School of Philosophy and Economic Science

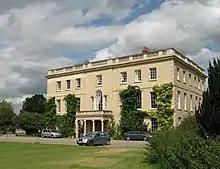
Waterperry House, Oxfordshire, UK

In 1972 the UK branch of SES purchased the Waterperry Estate in Oxfordshire, including its horticultural business, which it continues to run to generate revenue for the SES. In 1986 Nanpantan Hall in Loughborough was bequeathed to the SES, and it also owns Brinscall Hall in Preston, as well as eleven further freehold properties and one long leasehold. These include Mandeville Place in London, SES owns Belmont House in Stockport and Park House in Glasgow. Other properties are in London, Leeds, Croydon, Edinburgh, Guildford and Colchester. In 2005, the SES sold one of its mansions, Sarum Chase in Hampstead, for £9.3 million.